Skeletal formula

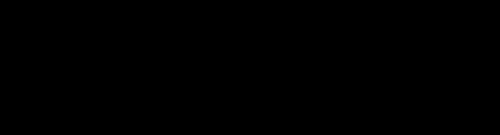

An early use of this notation can be traced back to Richard Kuhn who in 1932 used solid thick lines and dotted lines in a publication. The modern solid and hashed wedges were introduced in the 1940s by Giulio Natta to represent the structure of high polymers, and extensively popularised in the 1959 textbook "Organic Chemistry" by Donald J. Cram and George S. Hammond.